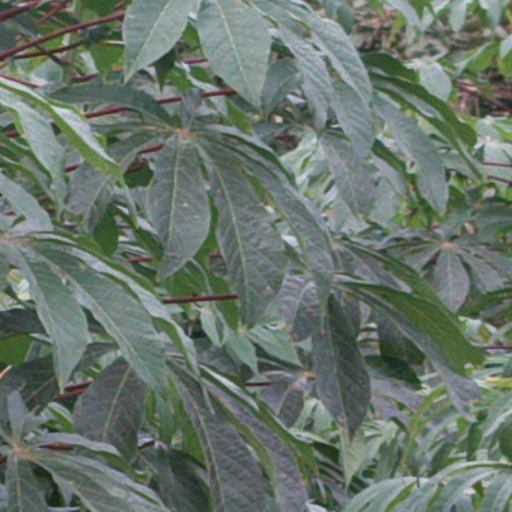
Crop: cassava